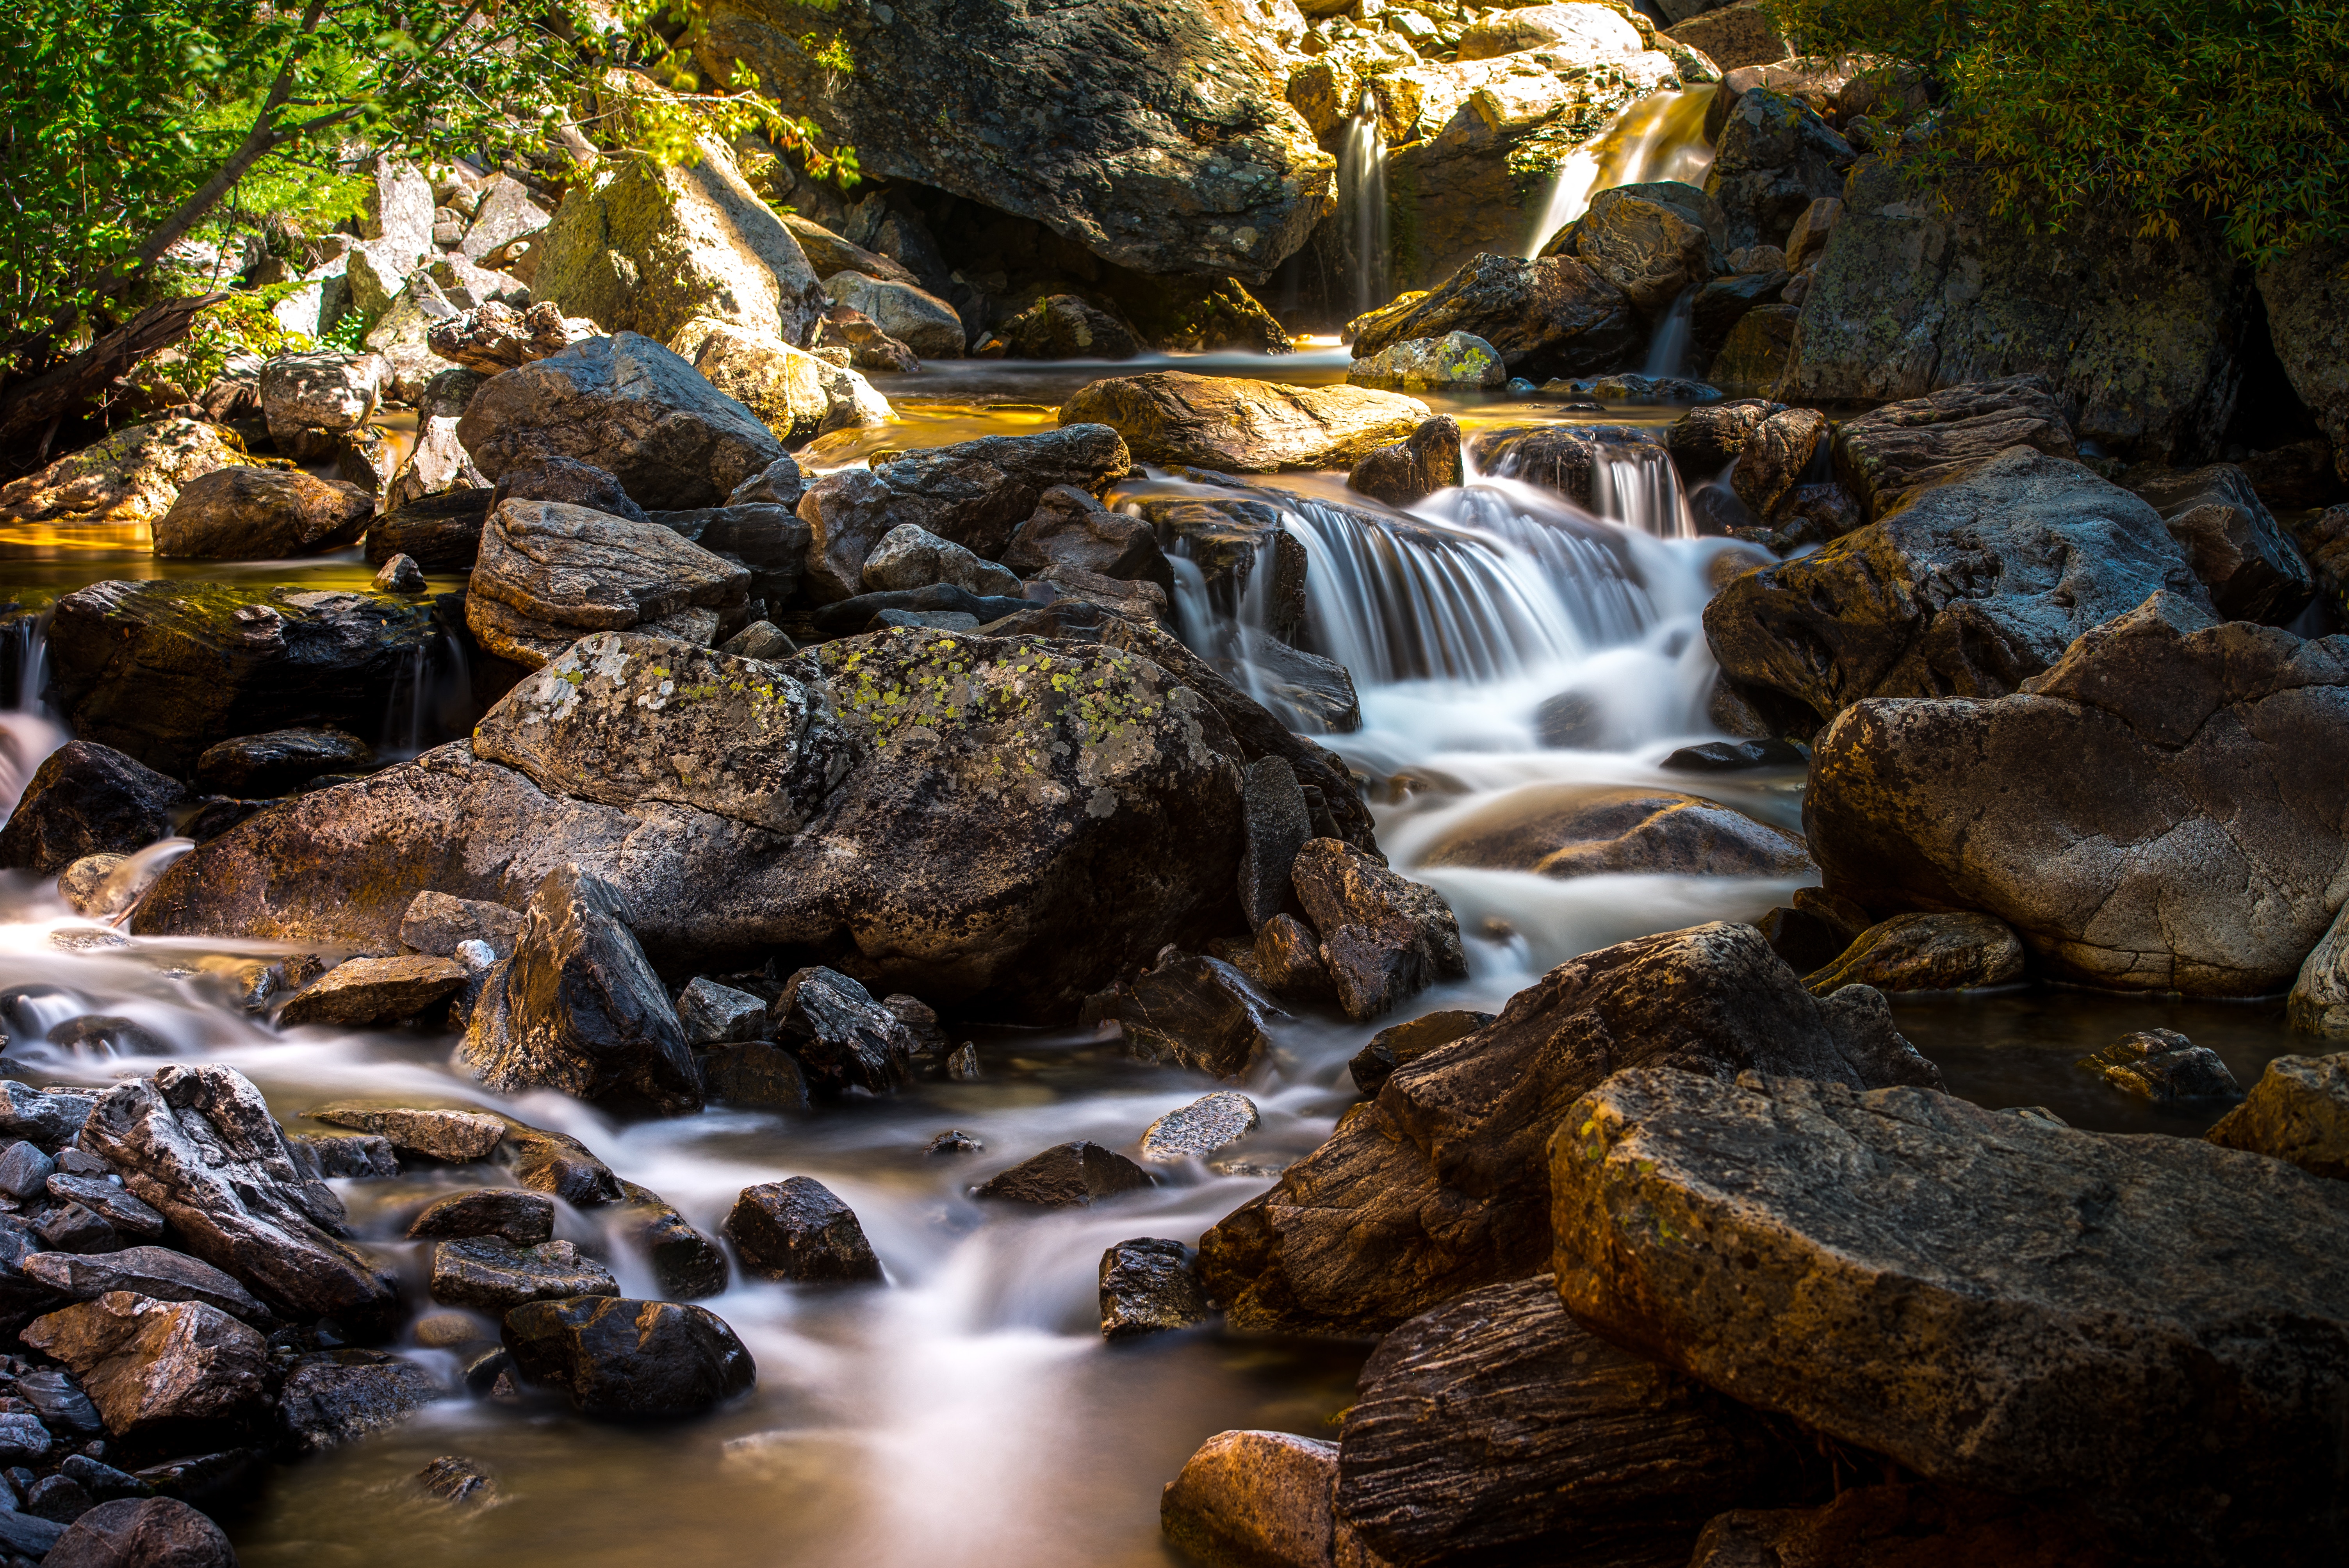
landscape, tree, water, nature, forest, rock, waterfall, creek, wilderness, leaf, river, stream, flowing, autumn, rapid, season, body of water, woodland, water feature, watercourse, landform